Anna Signeul

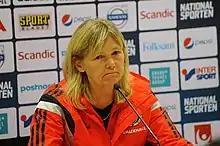

Anna Signeul (born 20 May 1961) is a Swedish football manager and former football player. She was the national coach of the Scotland women's team from March 2005 until 2017, and the national coach of the Finland women's team from 2017 to 2022.